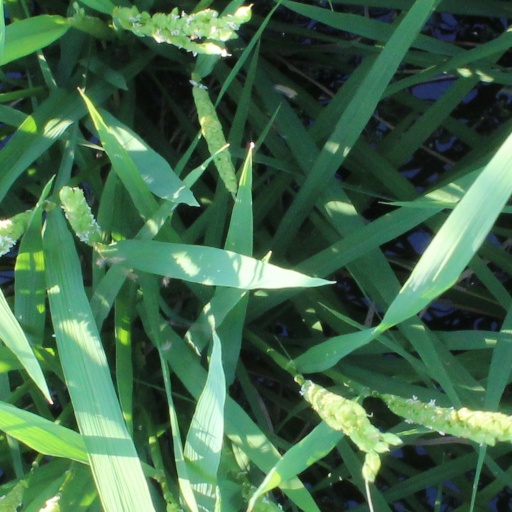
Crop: rice